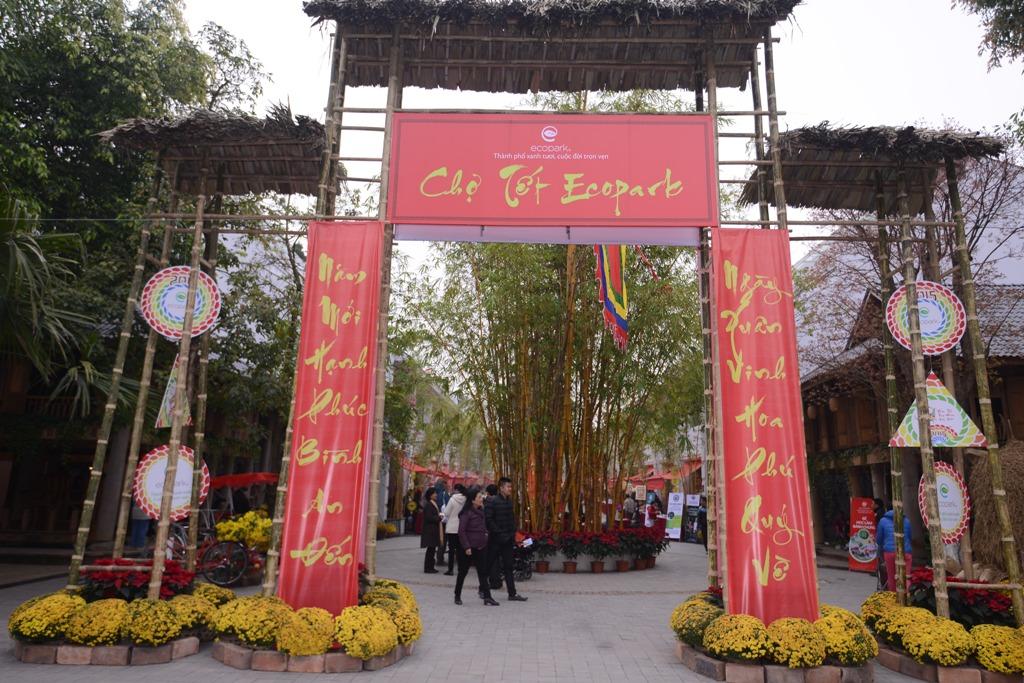
ở bên trong khu chợ có nhiều người đang di chuyển